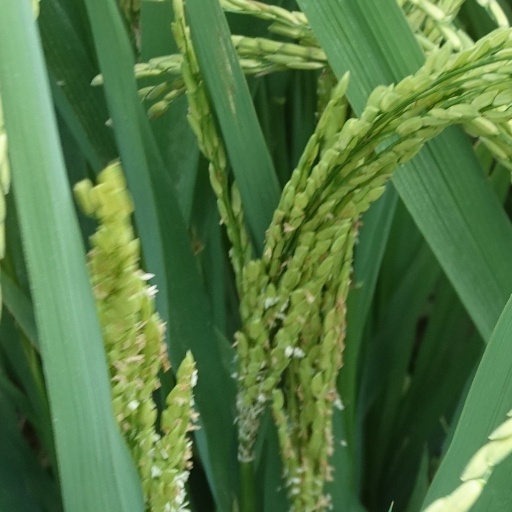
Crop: rice